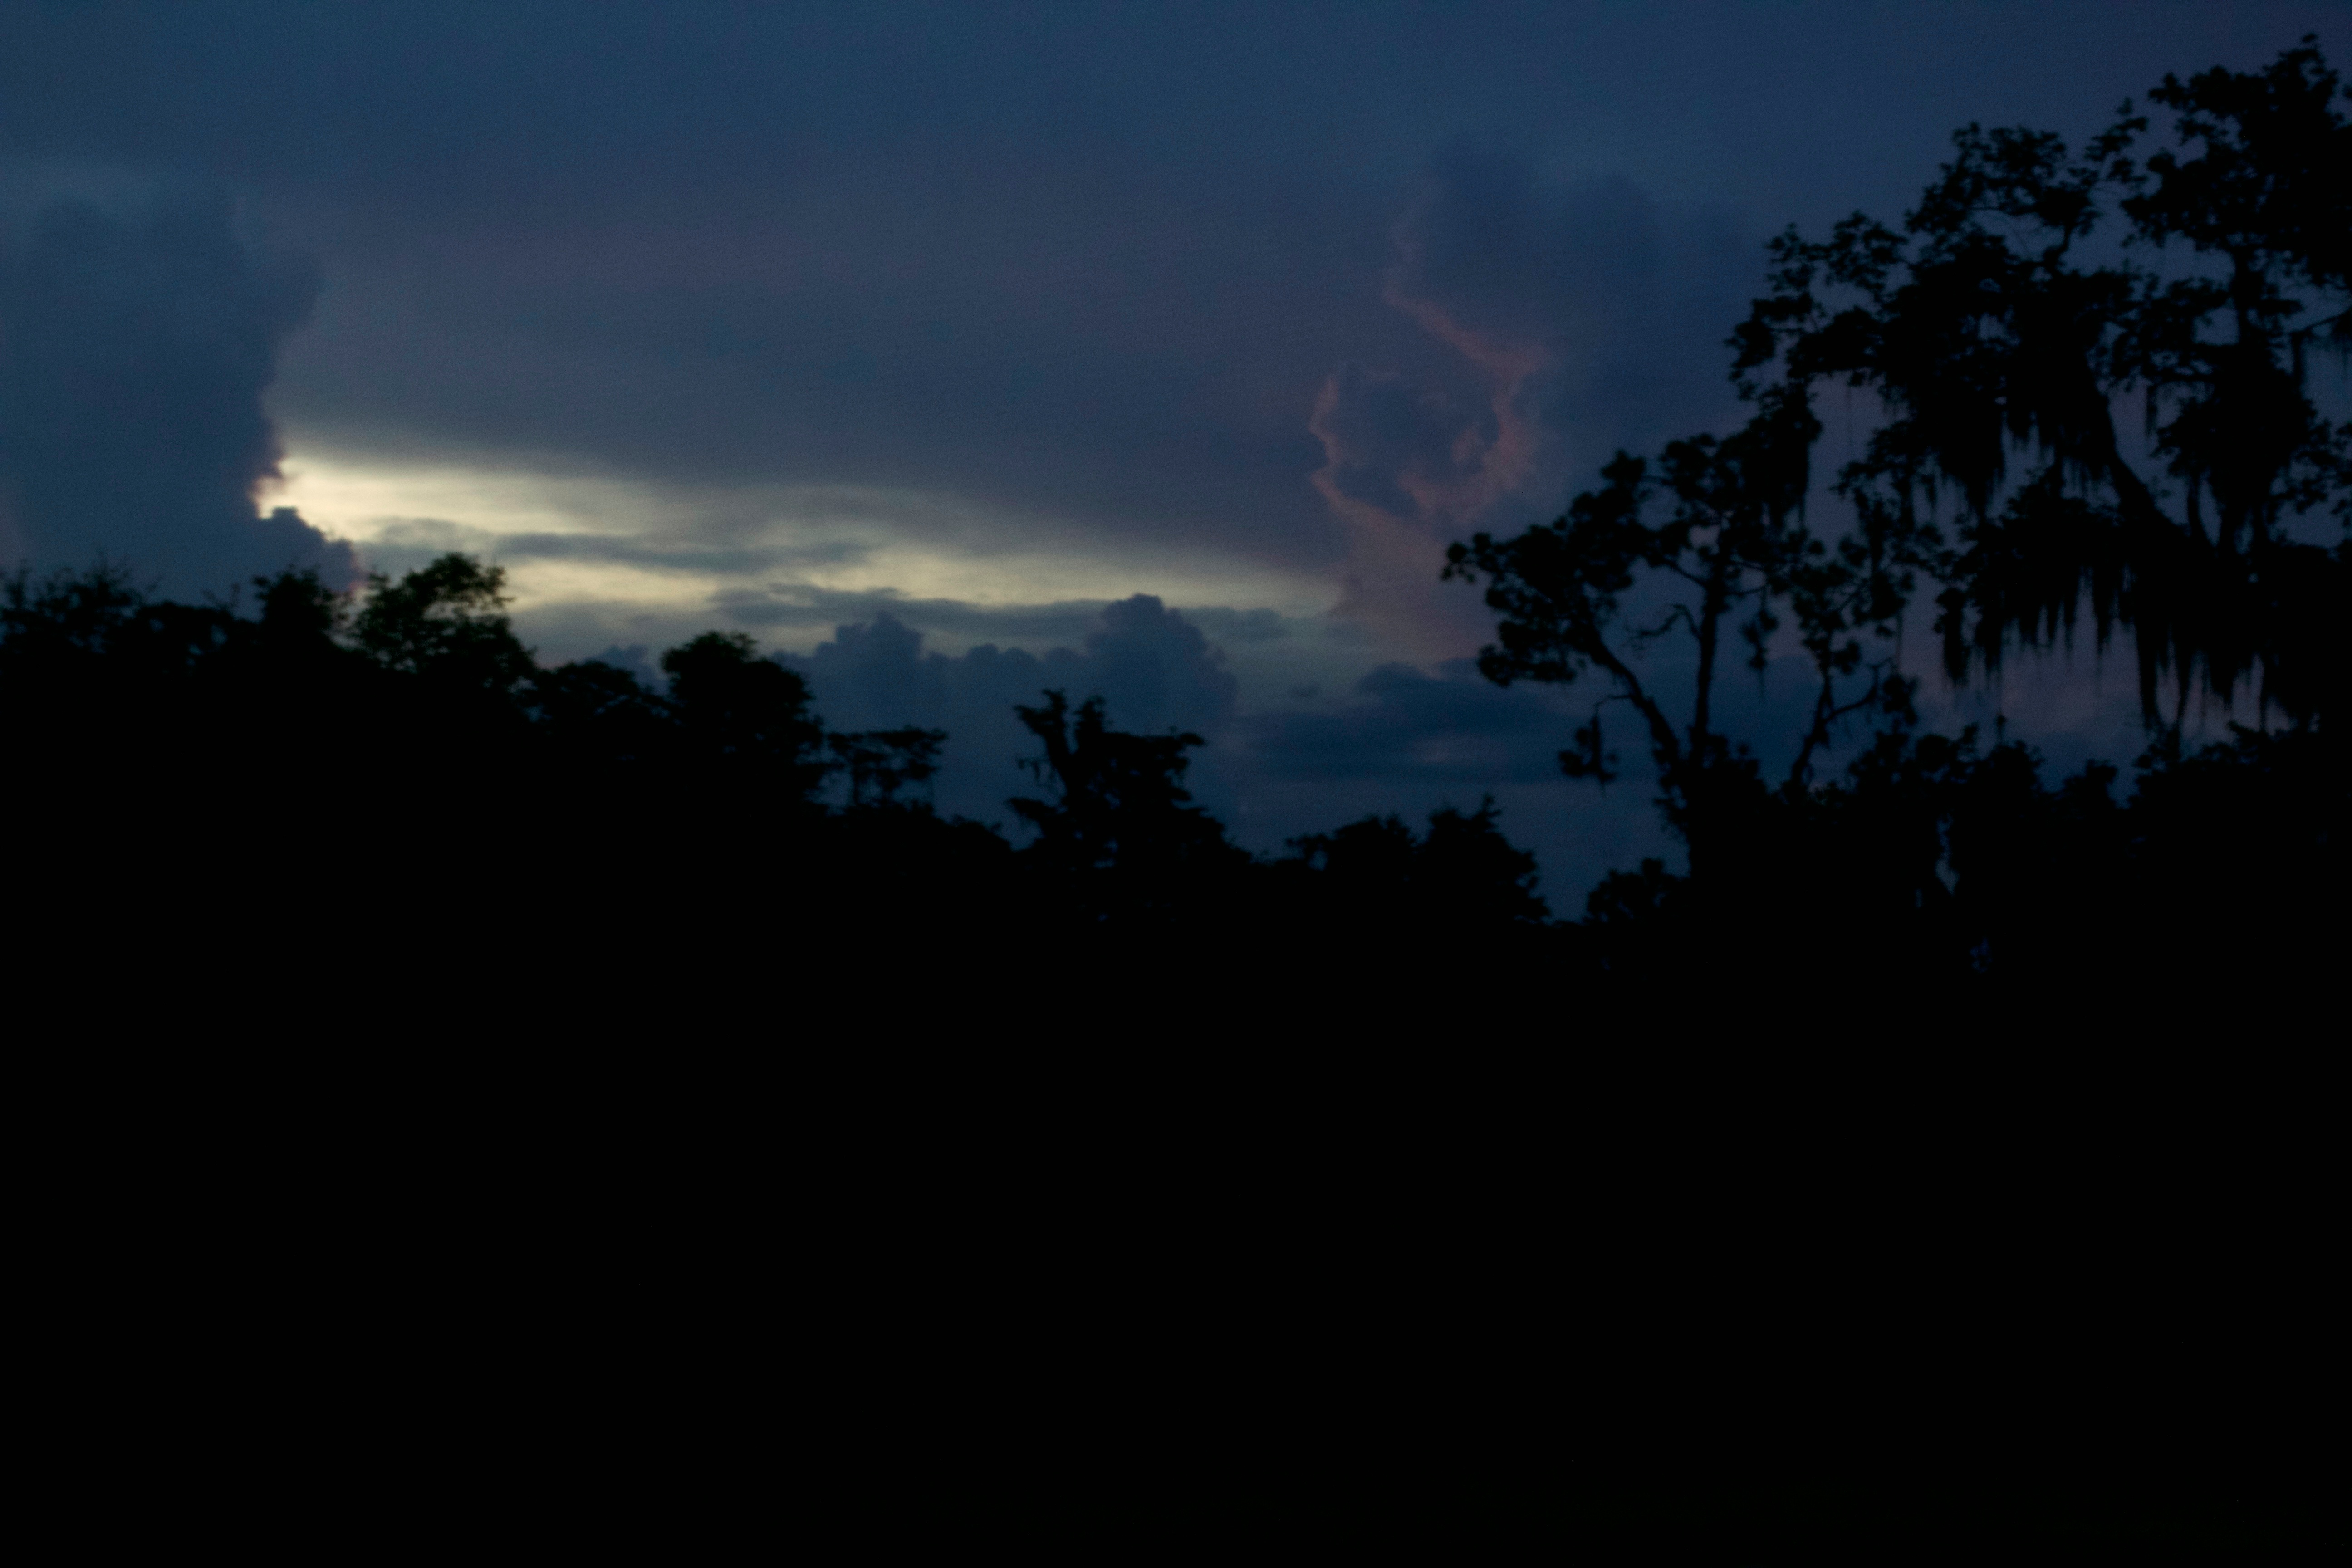
cloud, sky, sunset, sunlight, morning, dawn, atmosphere, dusk, evening, darkness, atmospheric phenomenon